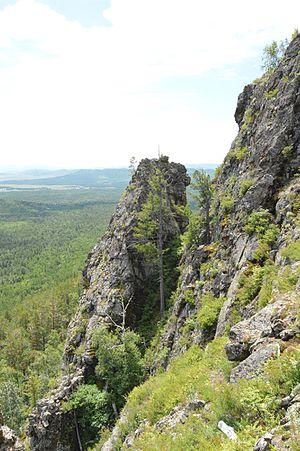
Le Parc national Alkhanaï est un parc russe fondé en 1999. Il s'étend sur 1 382 km² et couvre la région entourant le mont Alkhanaï, point central et montagne sacrée des Bouriates, qui sont aujourd'hui le groupe indigène le plus nombreux en Sibérie. Le Mont Alkhanaï a été adopté comme sacré par les Mongols, les chamanes et les Bouddhistes. Le Dalaï-lama a fait deux visites officieuses à Alkhanaï. Le domaine tire son nom d'une vieille légende, dans laquelle une princesse a pris refuge de ses poursuivants sur le sommet de la montagne, en criant d'un air de défi à ses poursuivants à mesure qu'ils approchaient, « tue-moi ! », ce qui se traduit par « Alkhanai » dans la langue locale. Malgré la signification ancienne du nom, aujourd'hui, l'intérêt des pèlerins Bouddhistes qui gravissent le sentier de montagne est principalement de trouver paix et apaisement. Le parc recherche l'équilibre entre la poursuite des pèlerinages sur la montagne, la conservation de la nature et des sources minérales et le développement du tourisme de loisir. Le Parc d'Alkhanaï est situé en Sibérie Orientale, à environ 300 km à l'est du lac Baïkal, et à 75 km au nord de la Mongolie.